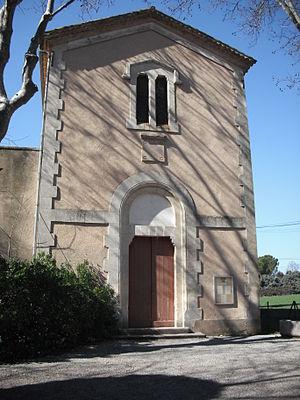
Façade de l'église des Pinchinats (Aix-en-Provence)
Le quartier des Pinchinats est un quartier rural situé au nord-est de la ville d'Aix-en-Provence, faisant partie du canton d'Aix-en-Provence-Nord-Est. Il tire son nom du provençal penchinats, désignant les ateliers de peignage qui y étaient établis au Moyen Âge. Ces ateliers nécessitaient une eau abondante et pure. La vallée des Pinchinats est considérée comme le « château d'eau de la ville d'Aix » et a longtemps constitué un lieu où les citadins d'Aix venaient chercher la fraîcheur en été, considérant cette vallée comme « le plus agréable séjour de la campagne aixoise ». Le quartier est connu pour abriter de belles demeures bourgeoises, dont le château de la Mignarde qui possède une histoire importante.